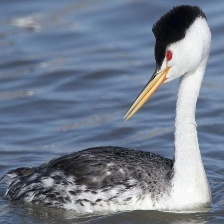
Species: CLARKS GREBE
Scientific name: AECHMOPHORUS CLARKII